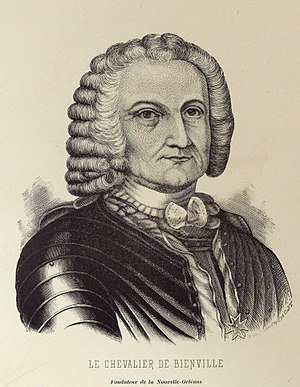
Jean-Baptiste Le Moyne de Bienville
Jean-Baptiste Le Moyne de Bienville var kolonisator og Louisianas guvernør. Han kendes også under navnet Sieur de Bienville. Han var den opdagelsesrejsende Pierre Le Moyne d'Ibervilles yngre bror.